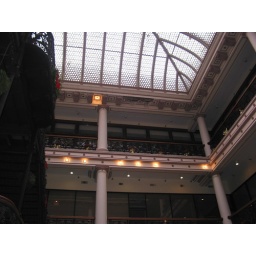
The roof of Frear's Cash Bazaar, a building that was swallowed by the glass monstrosity known as the Troy Atrium.